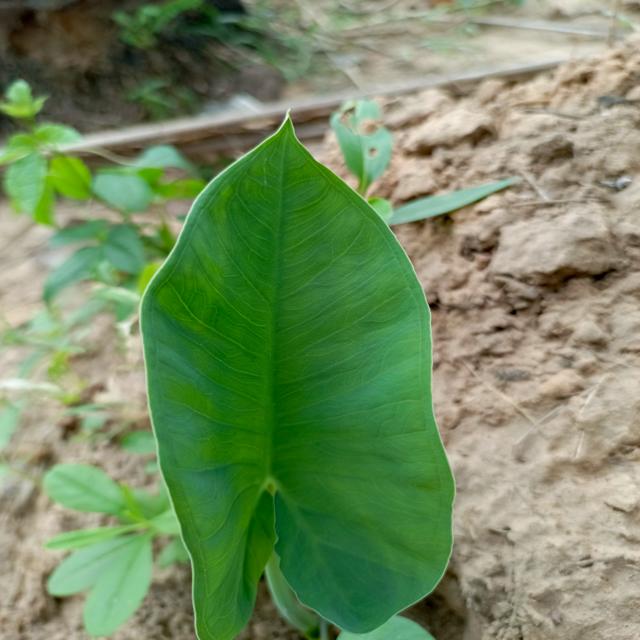
Label: Healthy